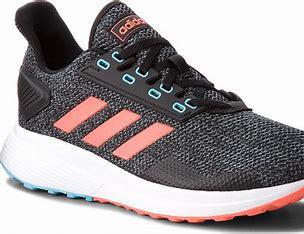
Brand: Adidas
Model: Duramo 9